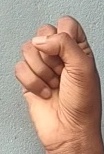
ASL sign: S